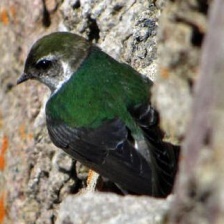
Species: VIOLET GREEN SWALLOW
Scientific name: TACHYCINETA THALASSINA